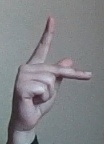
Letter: dha